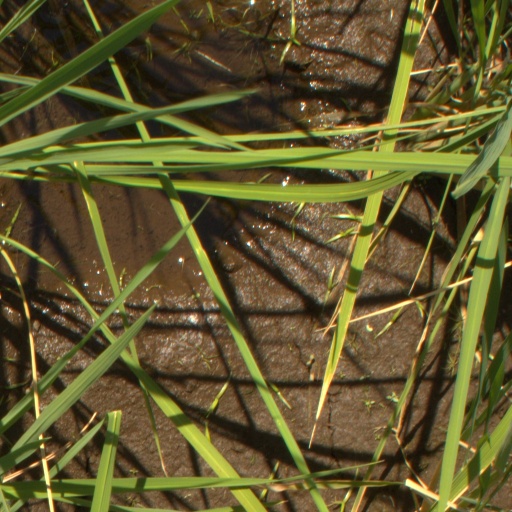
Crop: rice